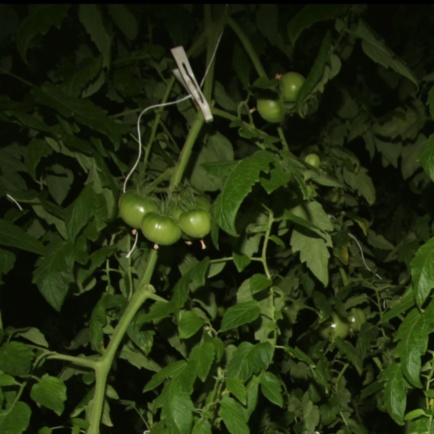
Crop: tomato